Hotels in Toronto

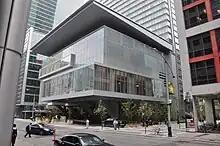
Entrance to the Ritz-Carlton Toronto, one of several major hotel developments in the 2010s

The arrival of the automobile transformed travel to Toronto. The motel quickly became one of the most popular hotel forms. In the 1950s and 1960s this led to the creation of Toronto's famous "motel strip" along Lake Shore Boulevard, then the main western route out of the city. At its height the strip had many motels, each attempting to draw attention through eye catching architecture and street side advertising. In 1954 Highway 401 was built to the north of the city, and much traffic was redirected there; in 1966 the Gardiner Expressway almost wholly redirected remaining intercity traffic away from the area. The strip declined rapidly and by the 1980s the area was most known for its prostitution and gunfights. The recent condo boom in Toronto has seen most of the motels closed and demolished to be replaced with condo towers looking out over the lake. five structures remain only two of which are operational.